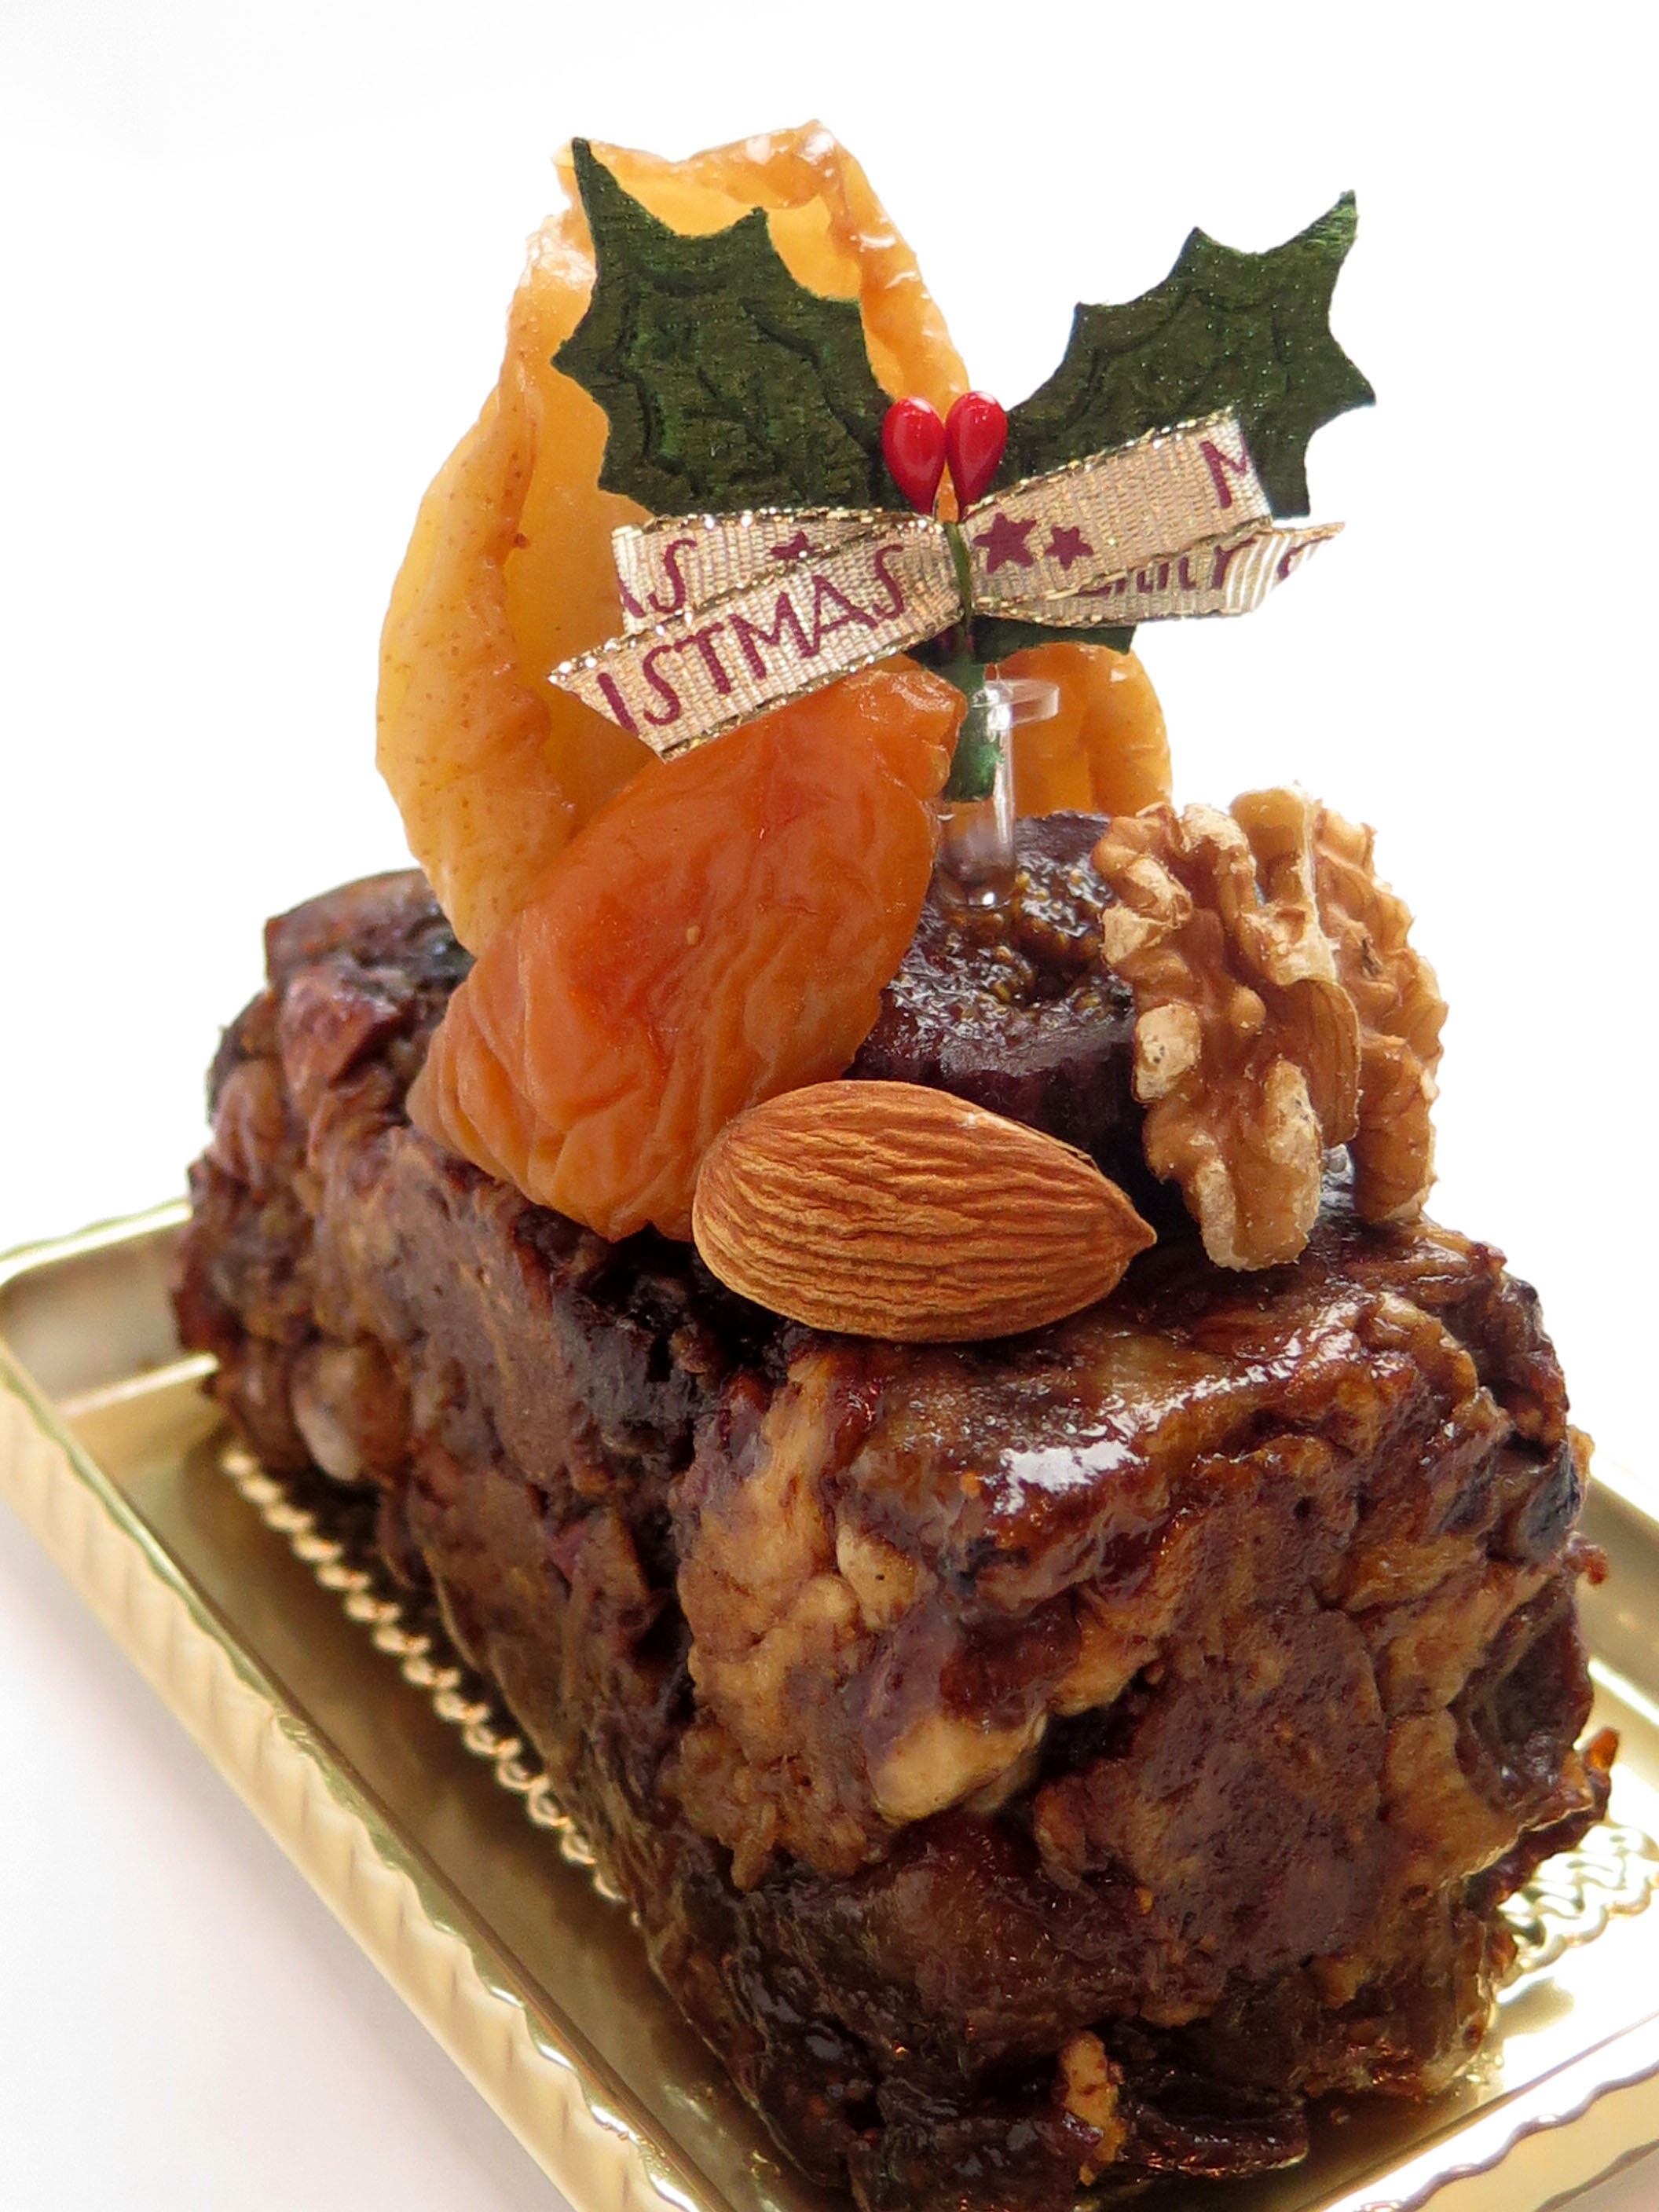
fruit, sweet, orange, dish, meal, food, produce, christmas, dessert, cuisine, cake, bread, chocolate cake, suites, france confectionery, chocolate brownie, berabekka, no fig go